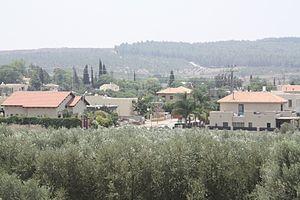
Kfar Bin Nun est un moshav israélien situé dans la vallée d'Ayalon et le district centre. Administrativement, il relève du conseil régional de Gezer. Il compte 681 habitants en 2016.